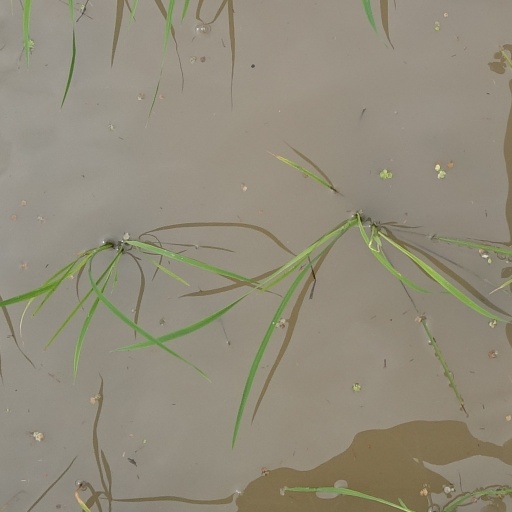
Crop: rice